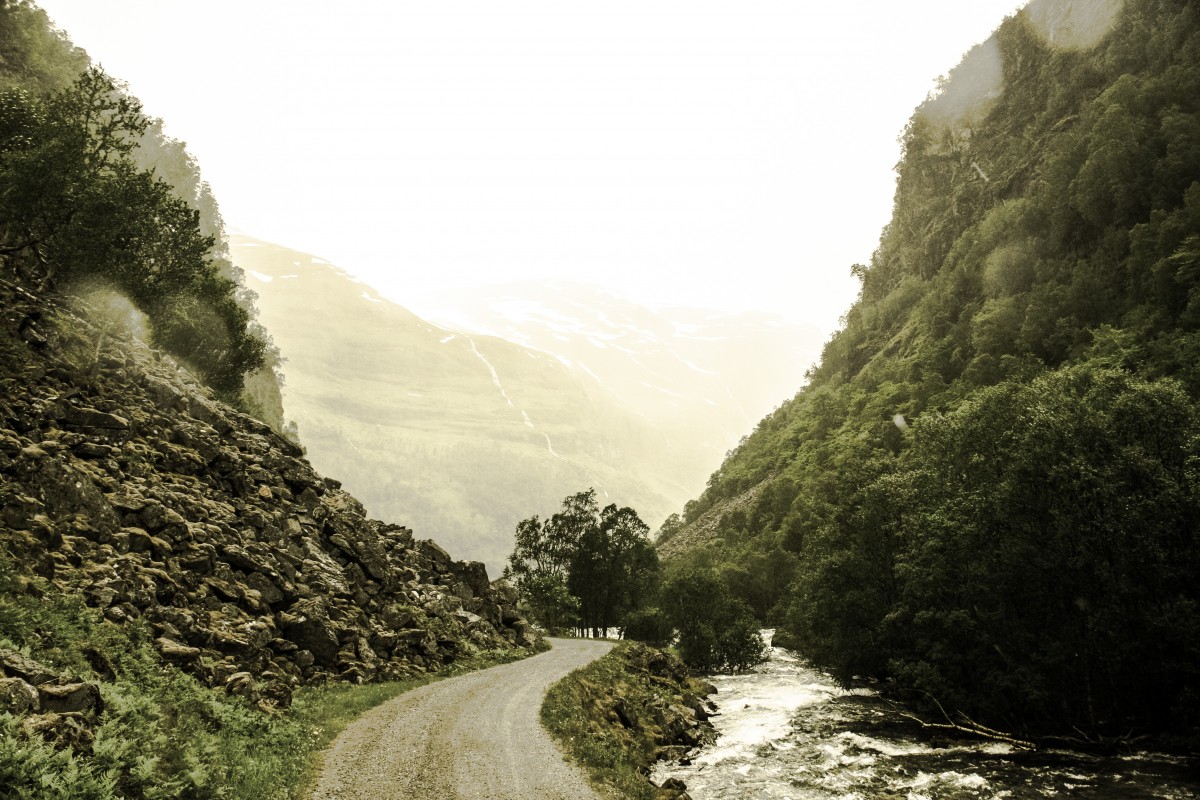
Tags: coast, tree, nature, rock, road, hill, river, valley, mountain range, stream, loch, wadi, landform, geographical feature